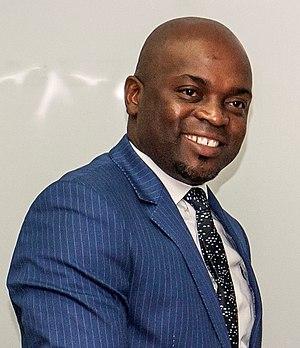
La liste des maires de Pretoria et de Tshwane désigne les chefs des exécutifs locaux ayant géré le district de Pretoria, la ville de Pretoria, la municipalité de Pretoria, la métropole et les communes du Grand Pretoria et, depuis 2001, la municipalité métropolitaine de Tshwane.